Fort of São Francisco Xavier

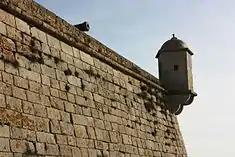
A watchtower at one of the corners, showing the rounded roof and ornamental cornices

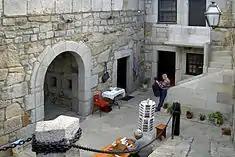
A view of the interior courtyard from the main gateway

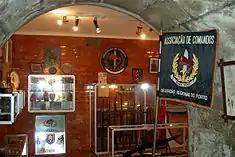
Inside the military museum located within the structure

The fort is situated on a dominant position over the ocean, a short distance from the mouth of the Douro and Leça Rivers. To the northeast is the city park connected directly to the sea.